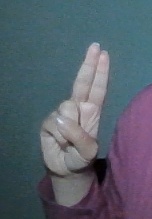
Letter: taa